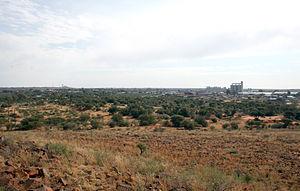
site archéologique de Canteen Kopje en Afrique du Sud - vue générale
Canteen Kopje est un site archéologique de plein air et situé à Barkly West dans la province du Northern Cape en Afrique du Sud. Il a livré des industries lithiques datant du Paléolithique ancien et du Middle Stone Age ainsi que des indices d'occupation du Later Stone Age. Il est classé au titre du Patrimoine provincial. Un circuit de visite et des panneaux d’information ont été aménagés sur place. Des informations complémentaires ainsi que des exemples de vestiges lithiques issus du site et une réplique du crâne de Canteen Kopje sont présentés au Musée de Barkly West et au McGregor Museum de Kimberley.